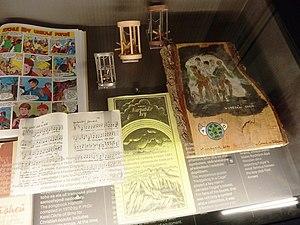
Rychlé šípy est le nom d'un club fictif de cinq garçons, composé de Mirek Dušín, Jarka Metelka, Jindra Hojer, Červenáček, Rychlonožka et un chien nommé Bublina. Ils ont été créés par l'écrivain tchèque Jaroslav Foglar. Les Rychlé šípy sont célèbres en République tchèque et en Slovaquie, la série étant une pierre angulaire dans l'histoire de la bande dessinée tchécoslovaque. Le nom de Mirek Dušín est même devenu proverbial, et fait référence à quelqu'un qui est extrêmement droit, honnête et travailleur, et qui est généralement utilisé de manière sarcastique.